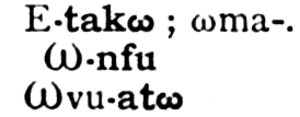
L’oméga, aussi appelé oméga latin, Ꞷ en majuscule et ꞷ en minuscule, est une lettre additionnelle de l’alphabet latin. Elle tient sa forme de la lettre minuscule oméga grecque ‹ ω ›. Elle est utilisée dans plusieurs publications en koulango de Bondoukou et de Bouna pour représenter une voyelle pré-fermée postérieure arrondie /ʊ/ aussi représentée avec la lettre v de ronde ‹ Ʋ › ou parfois la lettre upsilon latin ‹ Ʊ ›.